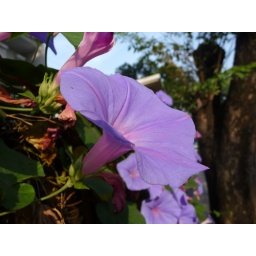
Purple flower near my office